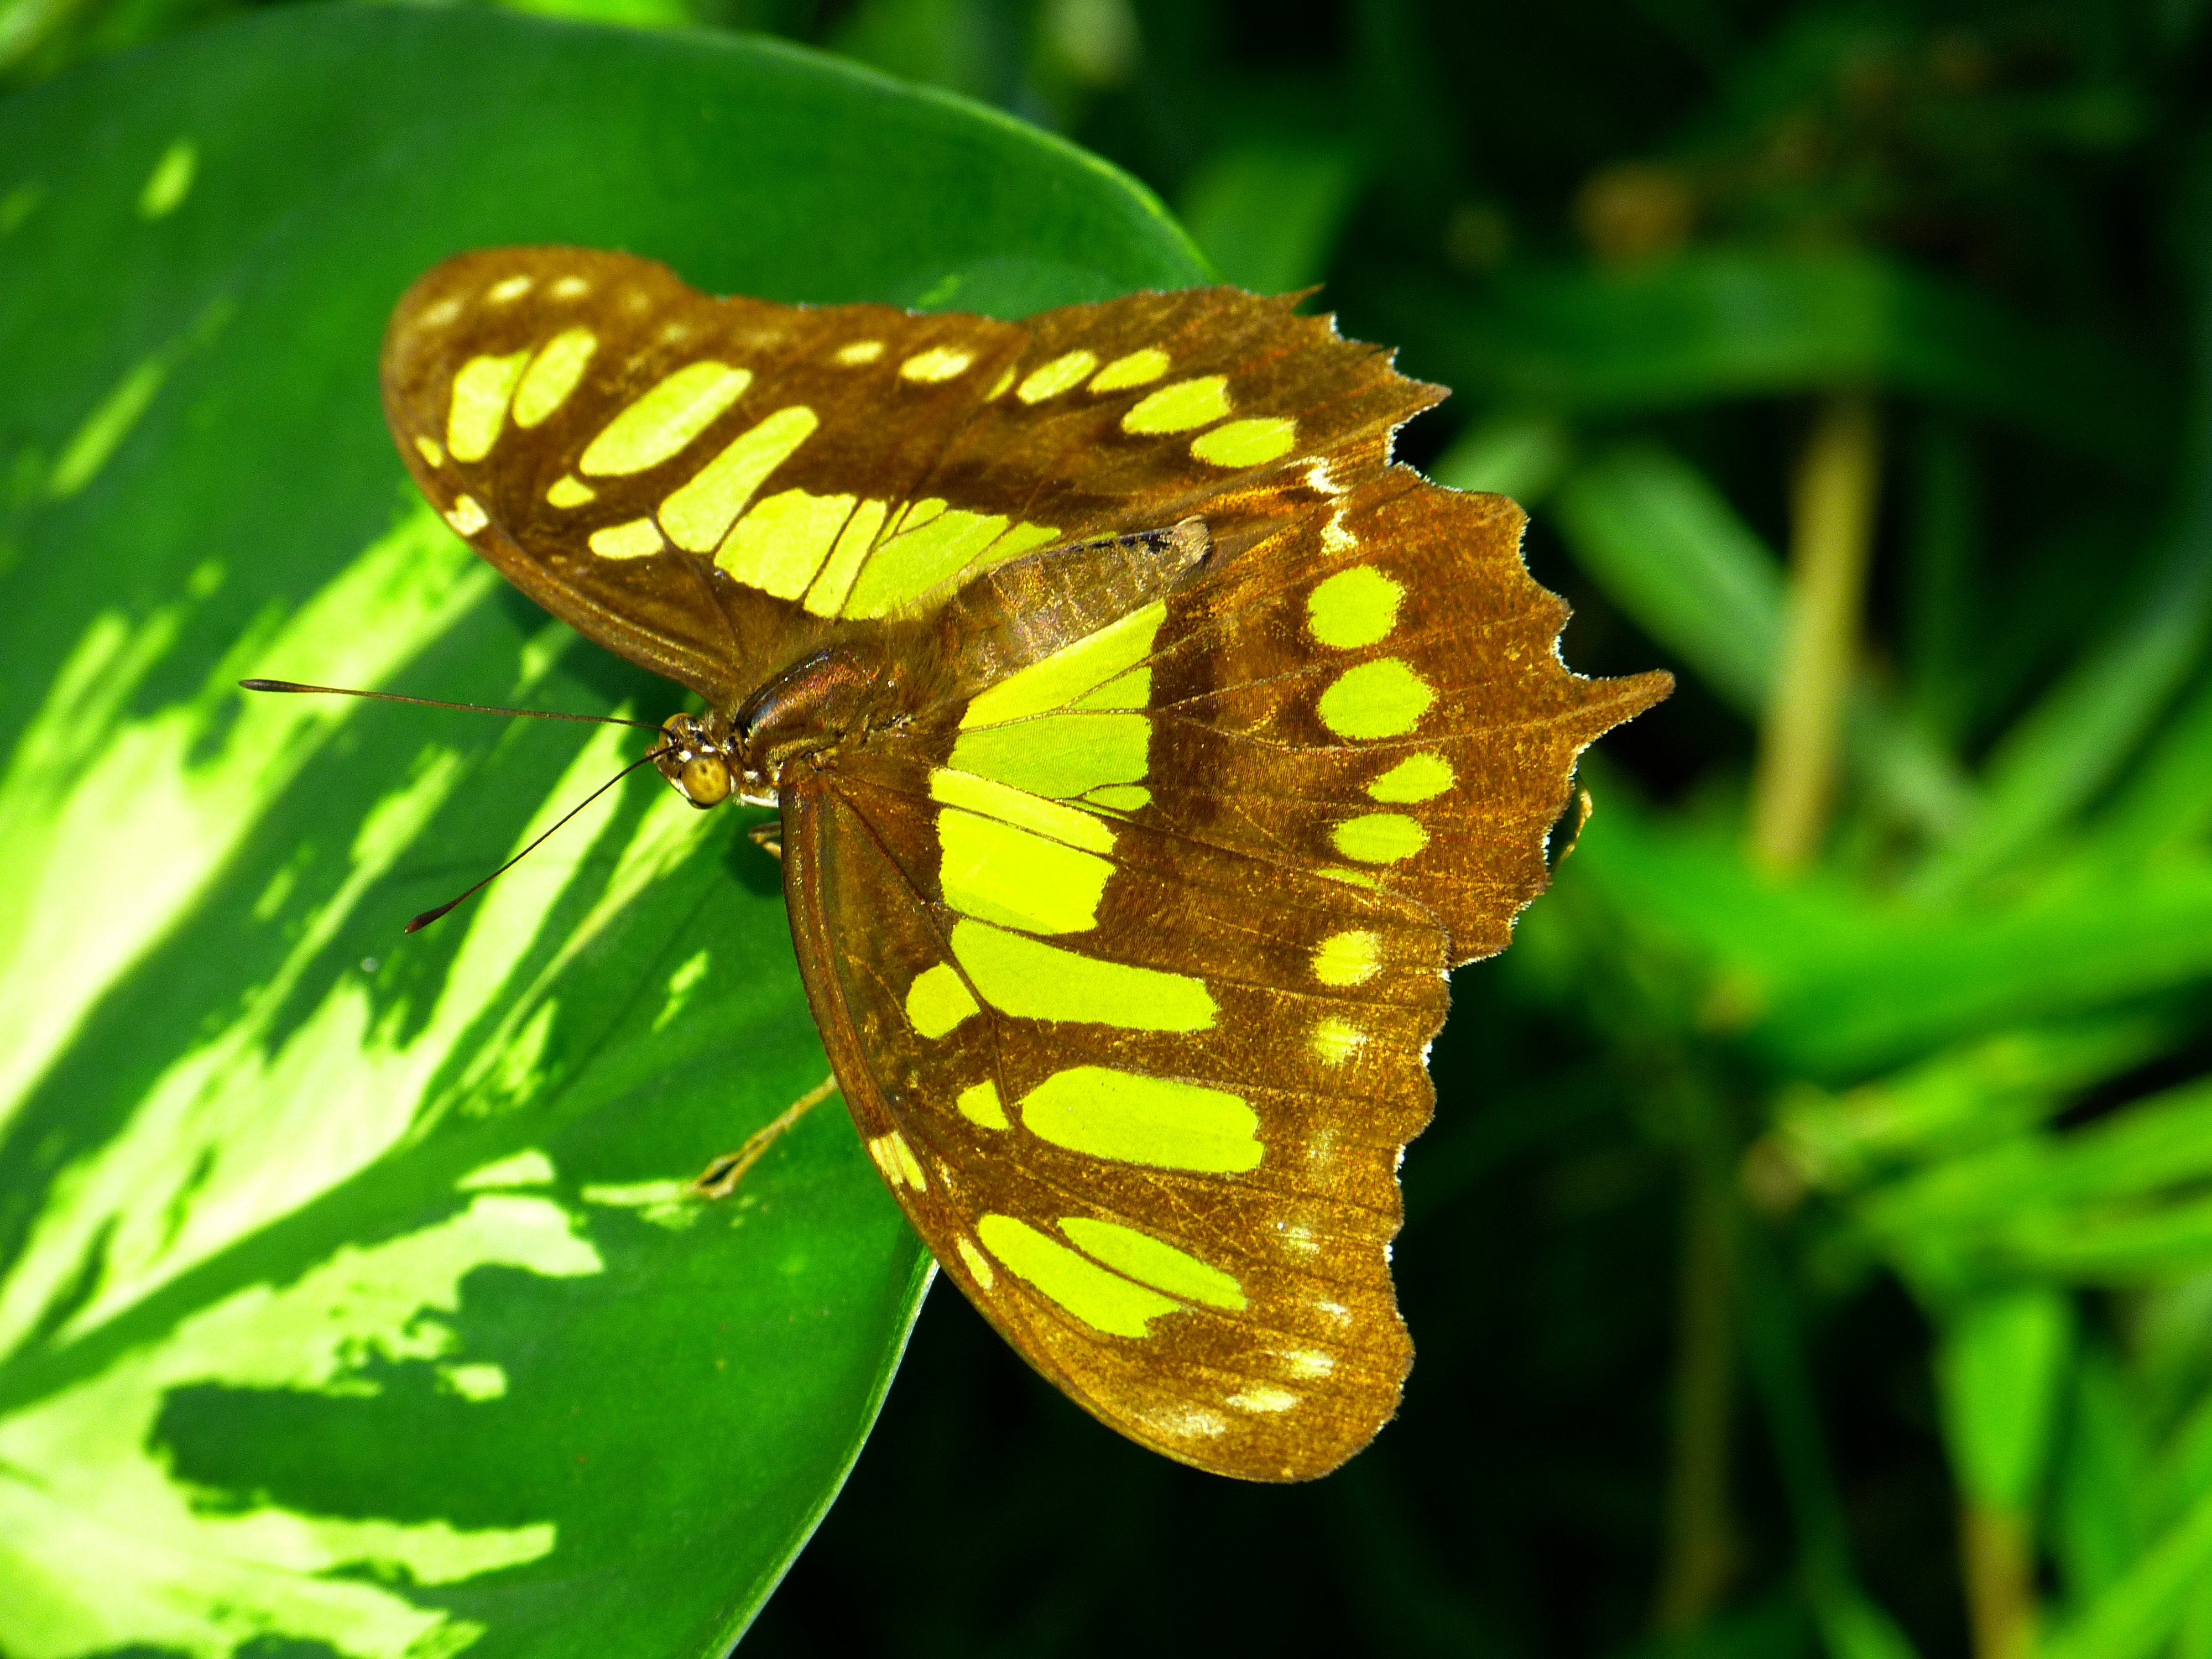
nature, leaf, flower, animal, fly, green, insect, butterfly, yellow, fauna, invertebrate, close up, nectar, nymphalidae, malachite, macro photography, arthropod, edelfalter, pollinator, malachite butterfly, plant stem, moths and butterflies, lycaenid, colias, siproeta stelenes, nymphalis butterfly, papilio butterfly, papilio dhiman, victorina butterfly, bamboo page